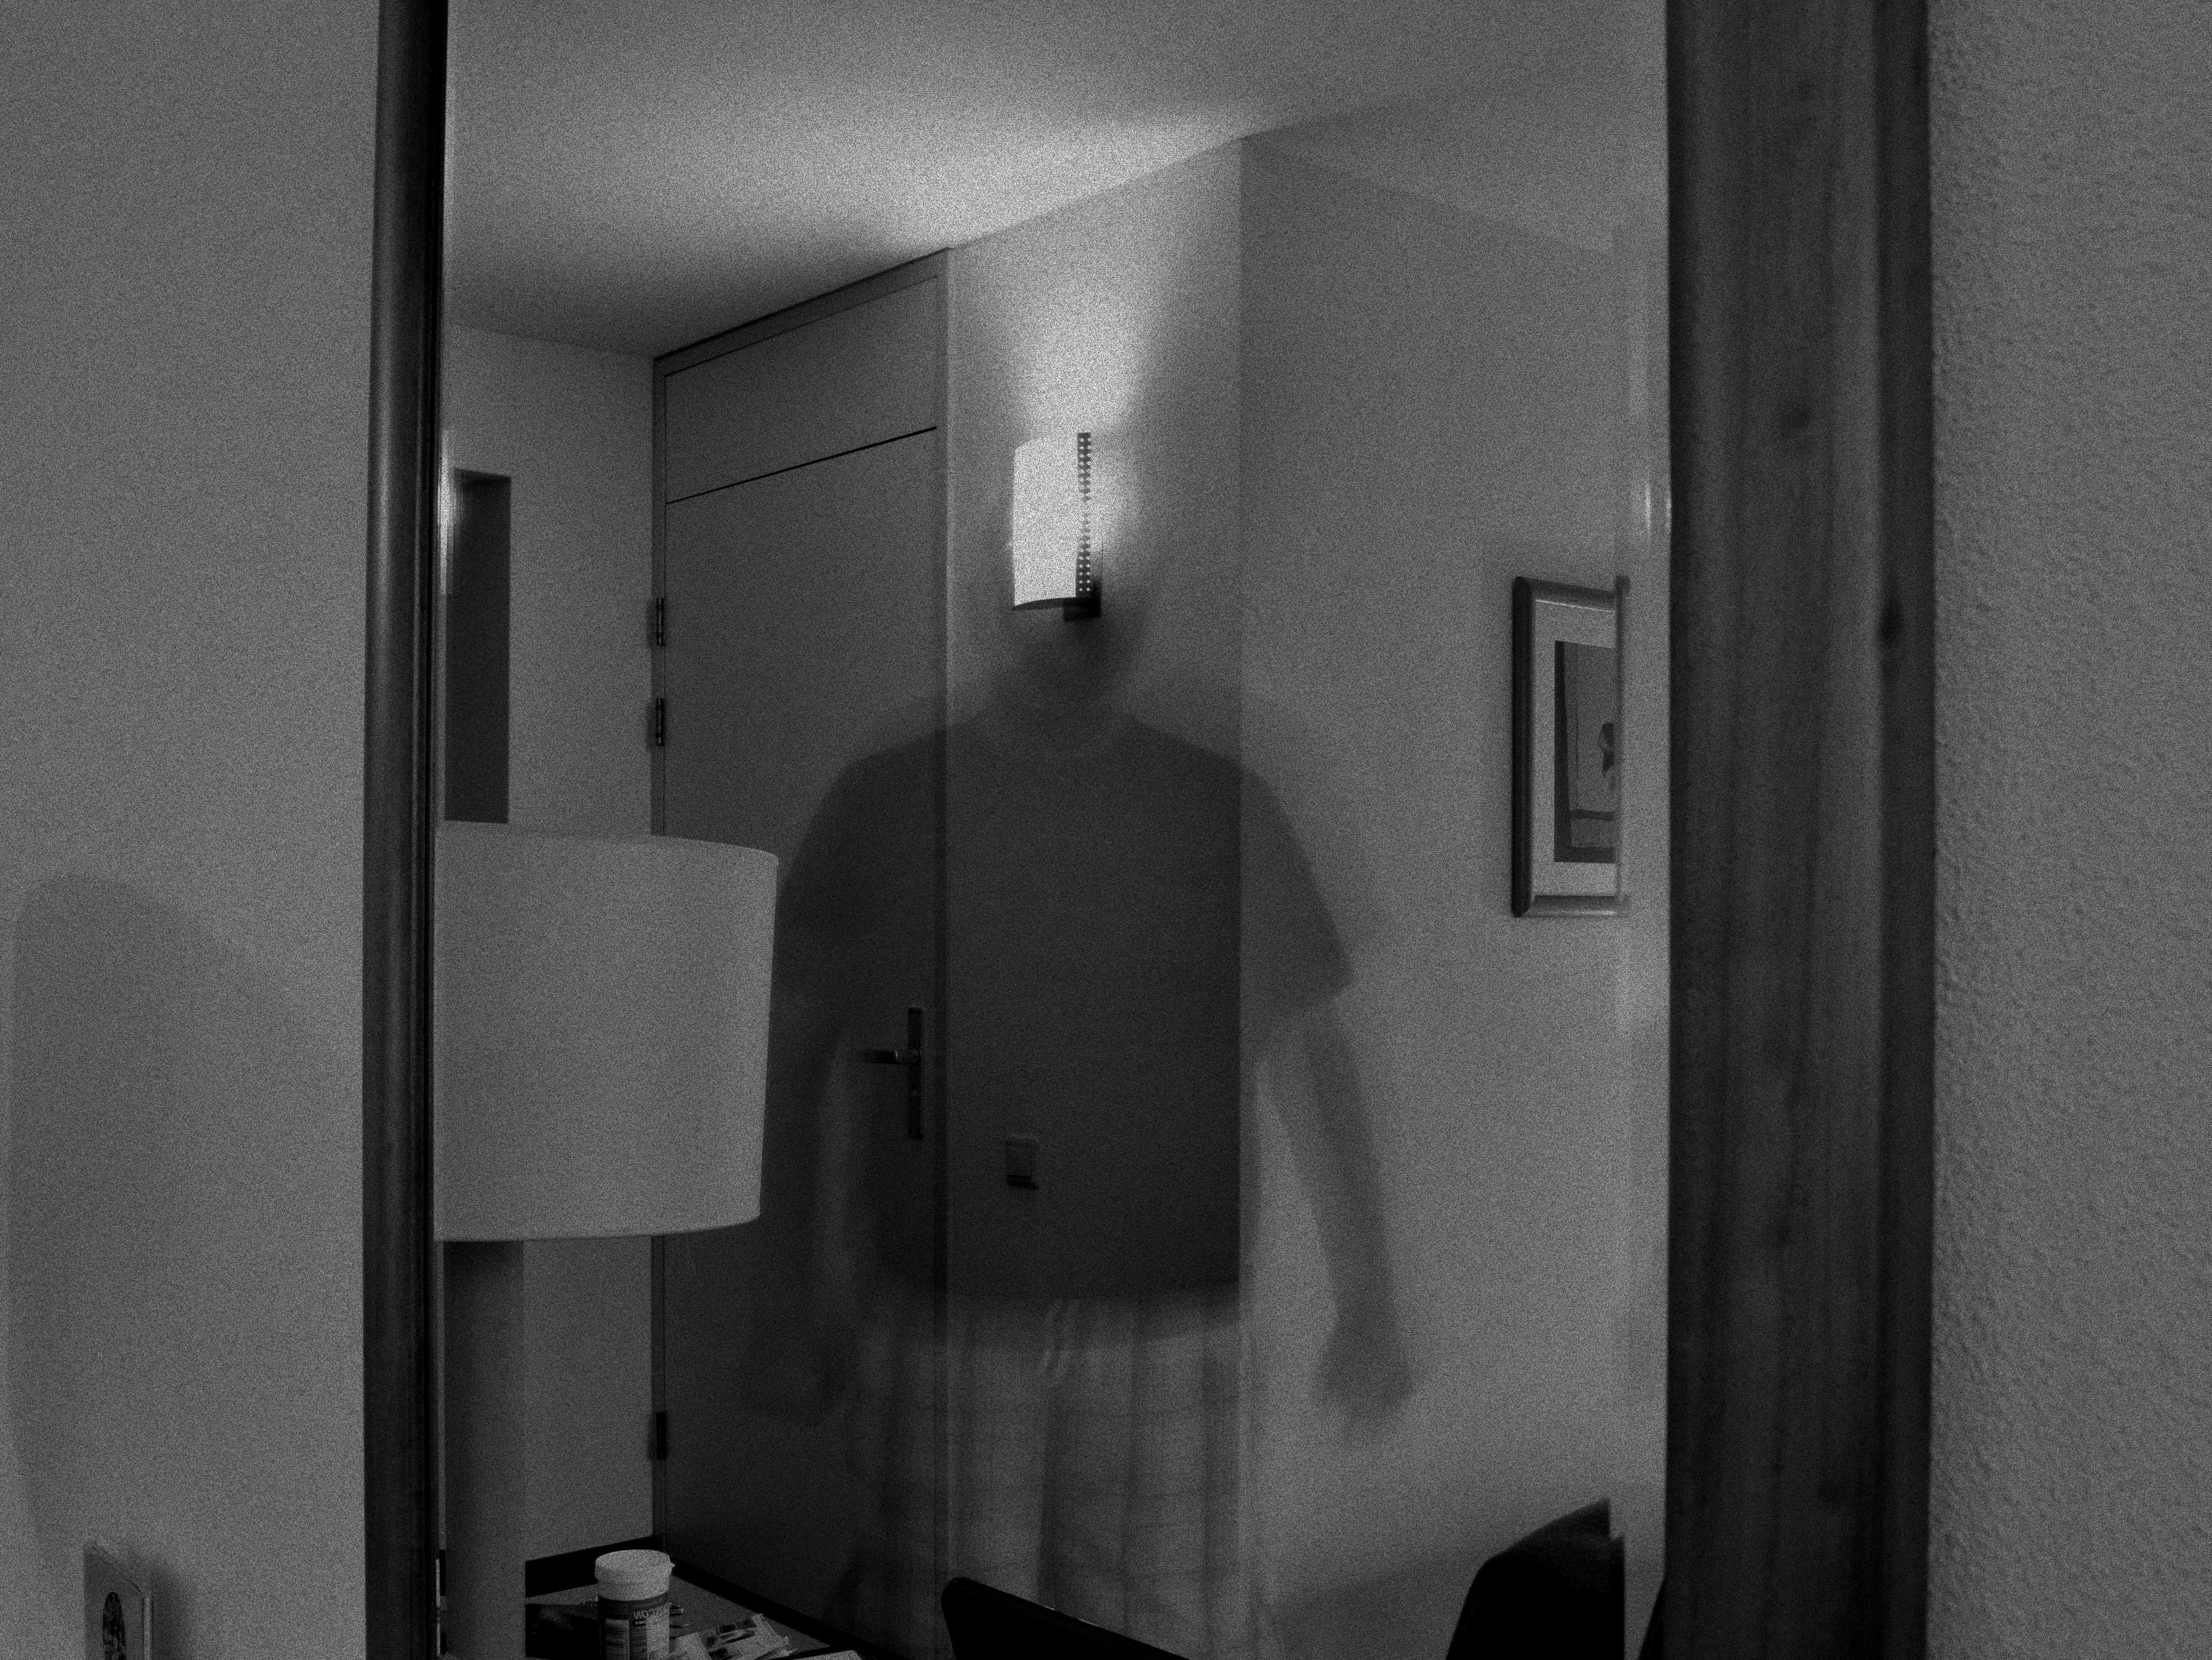
light, black and white, white, photography, house, wall, darkness, black, room, monochrome, lighting, door, interior design, ghost, longexposure, shape, monochrome photography